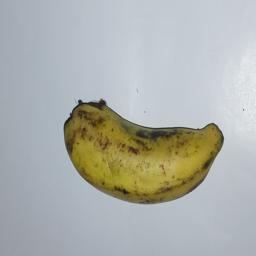
Banana variety: Champa Kola